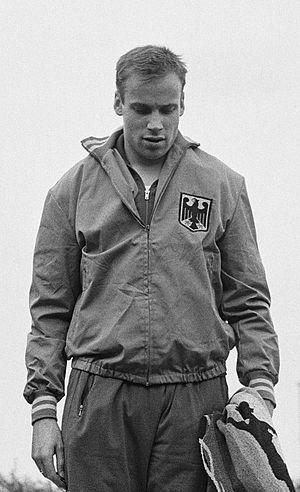
Manfred Kinder, né le 20 avril 1938 à Königsberg, est un ancien athlète allemand qui courait principalement sur 400 mètres.